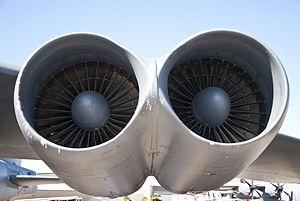
Le Boeing B-52 Stratofortress est un bombardier stratégique subsonique à réaction et à long rayon d'action mis en service en 1955 dans l'United States Air Force. La société Boeing, qui l'a conçu et construit, participe encore à sa maintenance et à son amélioration. Il peut transporter jusqu'à 31 500 kg de munitions air-sol et parcourir plus de 14 000 km sans ravitaillement. En 2017, l'USAF maintient 76 appareils en service.